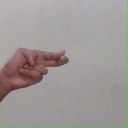
अक्षर: ह